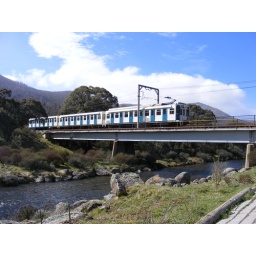
Skitube train no.1 crosses the Little Thredbo river inbound to Bullocks Flat terminal in September 2007.